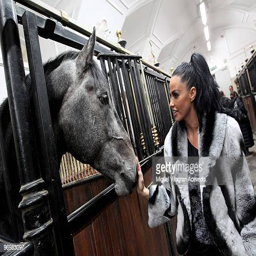
pets a horse as she visits the stables